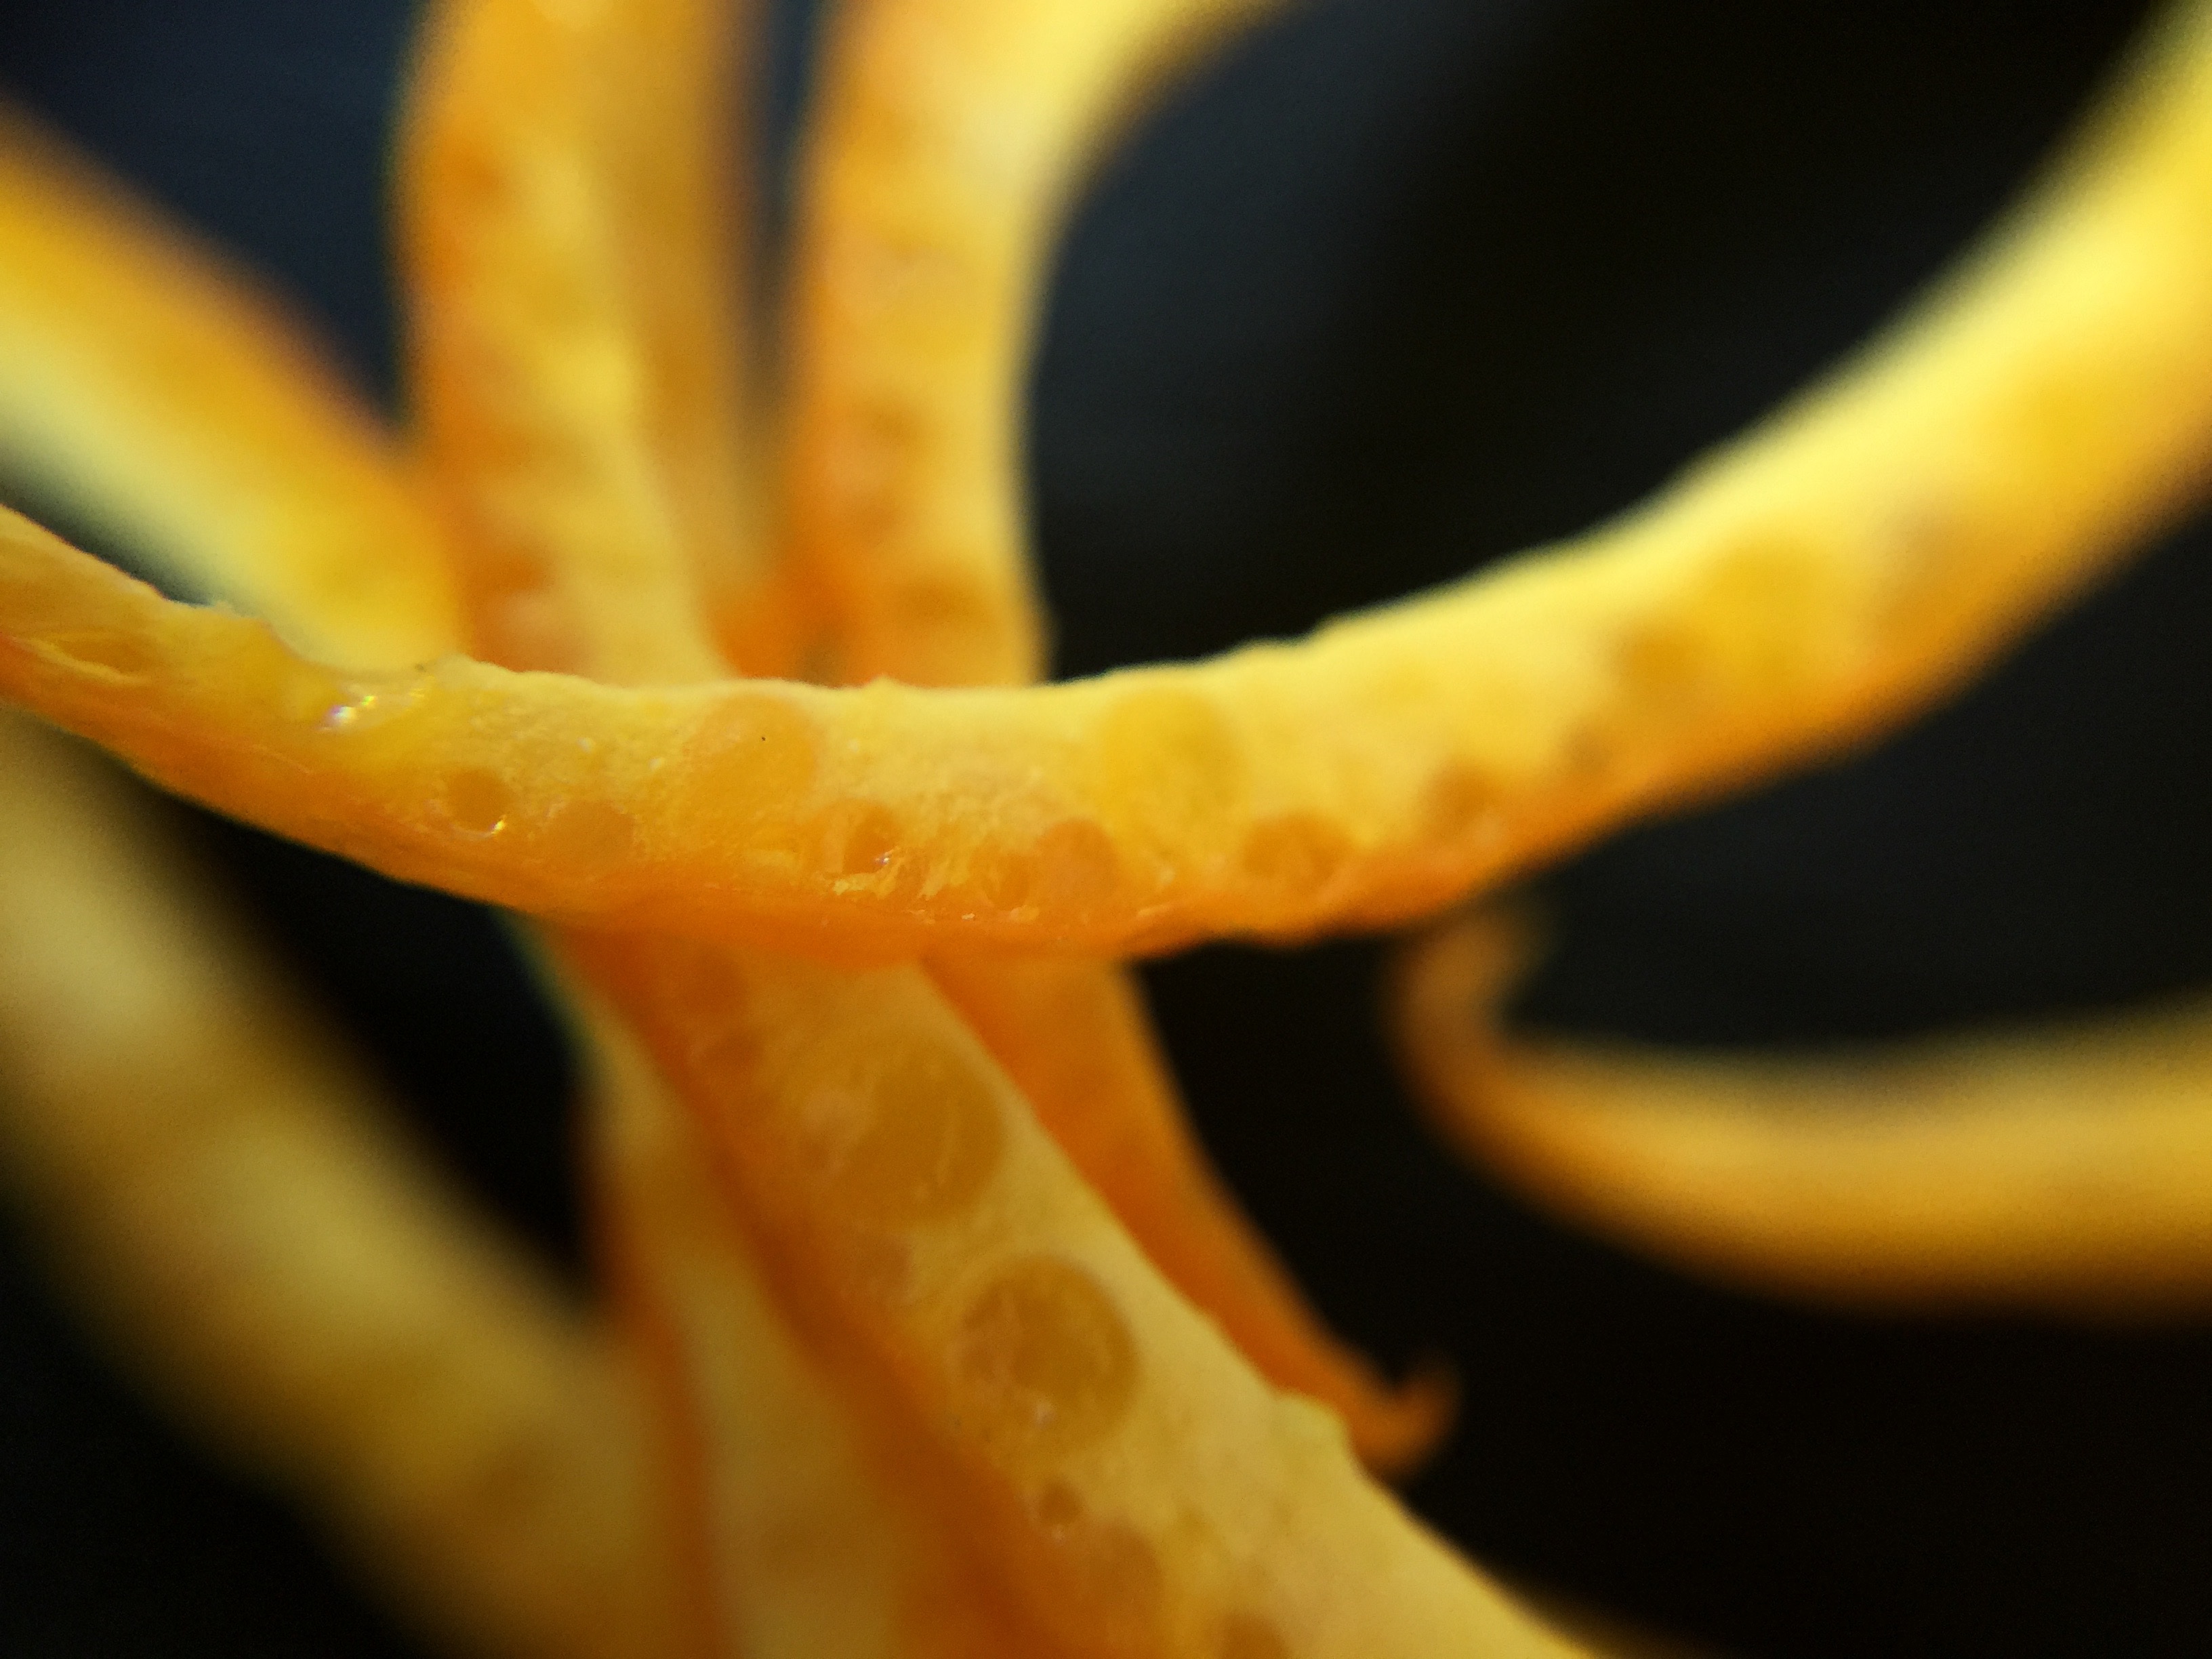
plant, photography, fruit, leaf, flower, food, produce, yellow, banana, close up, macro photography, flowering plant, plant stem, land plant, banana family